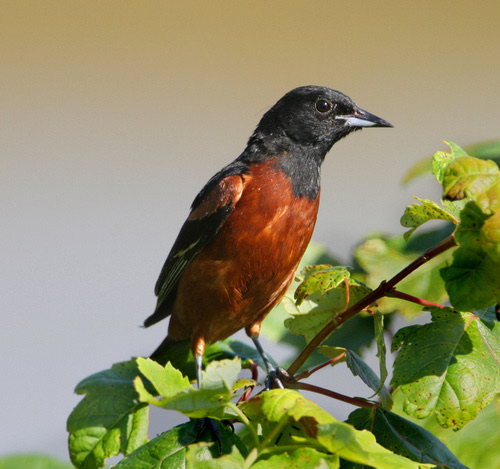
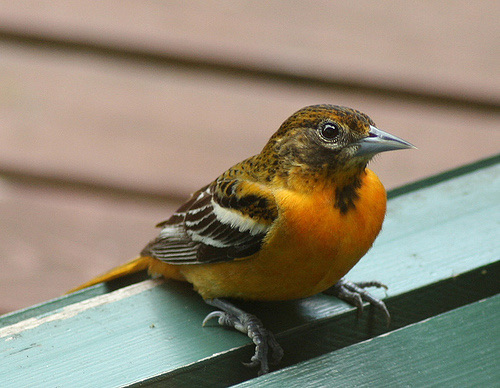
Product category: misc
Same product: yes